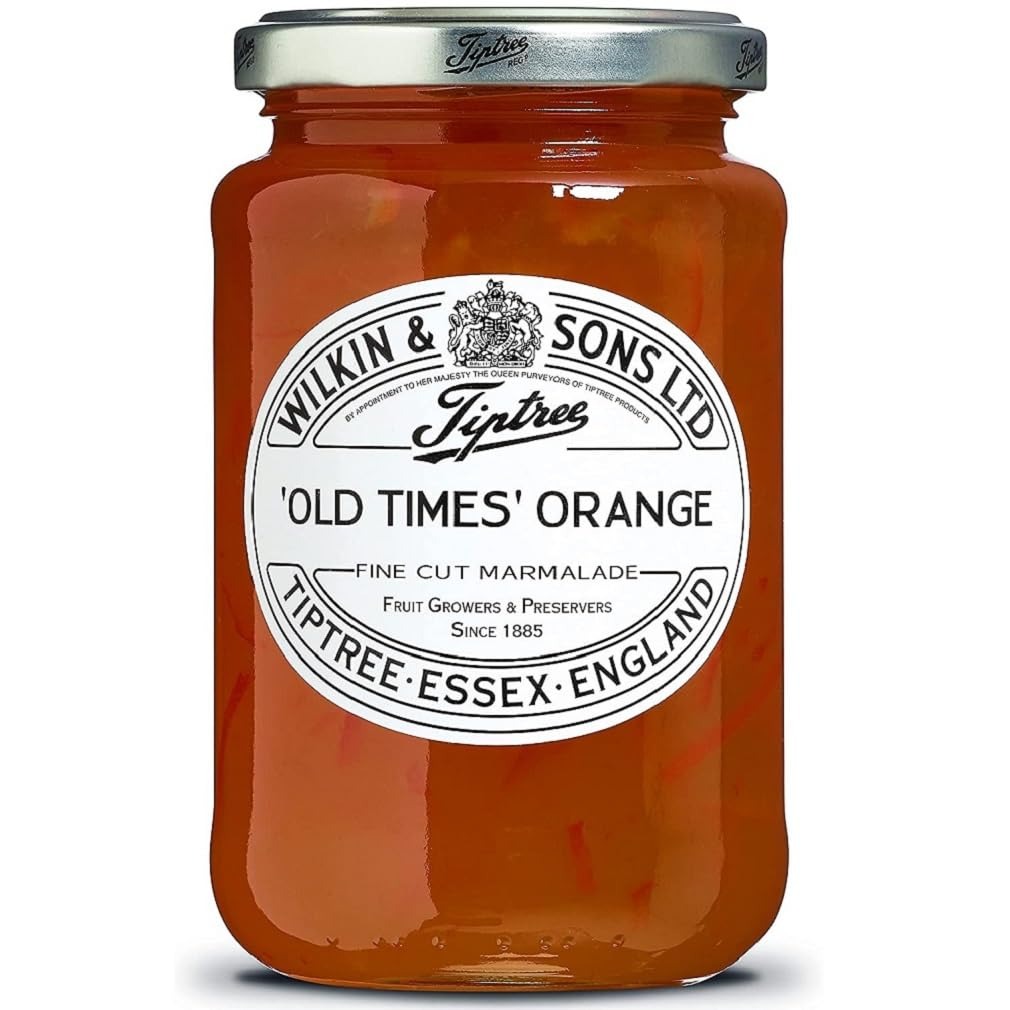
Item Name: Wilkin and Sons Old Times Marmalade 340 Grams
Value: 1.0
Unit: Count

Price: 33.88